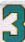
Number: 3